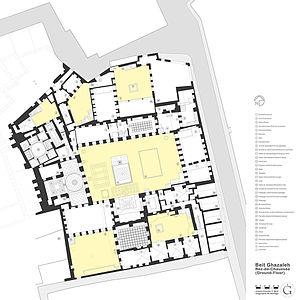
Plan du rez-de-chaussée de la maison Ghazaleh à Alep
La maison Ghazaleh ou Ghazalé, est l'une des demeures d'époque ottomane les plus grandes et qui fut pendant longtemps une des mieux conservées d'Alep. Elle porte le nom de la famille Ghazaleh qui l'a occupée pendant environ deux siècles. Utilisée comme école depuis 1914, elle a été restaurée en 2012 en vue de devenir le musée de la mémoire d’Alep. Malheureusement, deux ans plus tard, elle a été gravement endommagée par des attaques à l'été 2014, et un certain nombre de ses éléments décoratifs a été volé.